Francesca da Rimini (Mercadante)

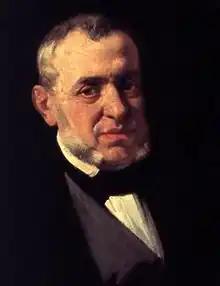
The composer, by Cefaly

Francesca da Rimini is an 1831 opera by Saverio Mercadante to a libretto by Felice Romani based on Silvio Pellico's play which had already been set twice and ultimately was set by fifteen composers. It was to be premiered in Madrid in 1831, but the premiere was cancelled and the opera lost.